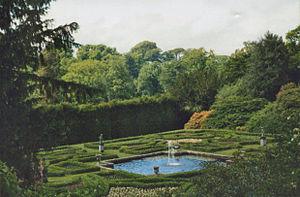
Lyme Park est un grand domaine de 700 hectares, situé non loin de Manchester et au sud de Disley, dans le Cheshire, en Angleterre. Acquis par sir Thomas Danyers in 1346, il passa aux Legh de Lyme par mariage en 1388. Le domaine a été cédé au National Trust en 1946 par le 3ᵉ baron Newton.